Emily Greene Wetherbee

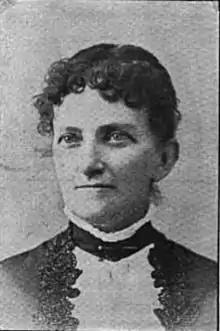
Emily Greene Wetherbee

Wetherbee was born in Milford, N.H. in 1839. She was the youngest of 8 children born to parents Isaac and Sophia (née Greene). She spent her early years in Charlestown, MA in the neighborhood of Bunker Hill. At age twelve she moved to Lawrence, Massachusetts, where she graduated from Lawrence High School in 1856. She spent the rest of her life in Lawrence with the exception of some years she spent working in the Boston public schools.